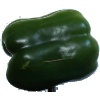
Label: Pepper Green 1